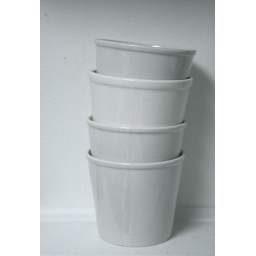
3. Keep lots of white pots to grow grass in